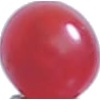
Label: images